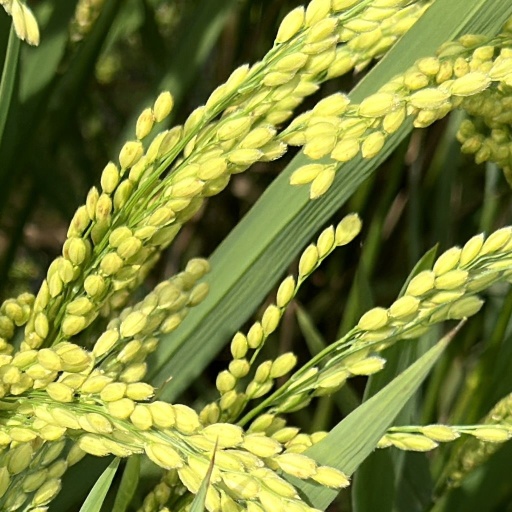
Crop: rice